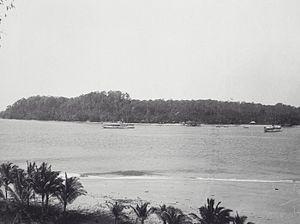
Raya est une île indonésienne de l'océan Indien. Située au sud de la pointe septentrionale de l'île de Sumatra, c'est une île frontalière d'Indonésie.